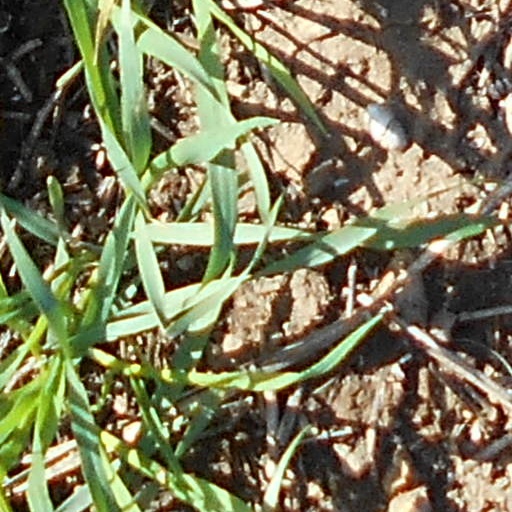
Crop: wheat